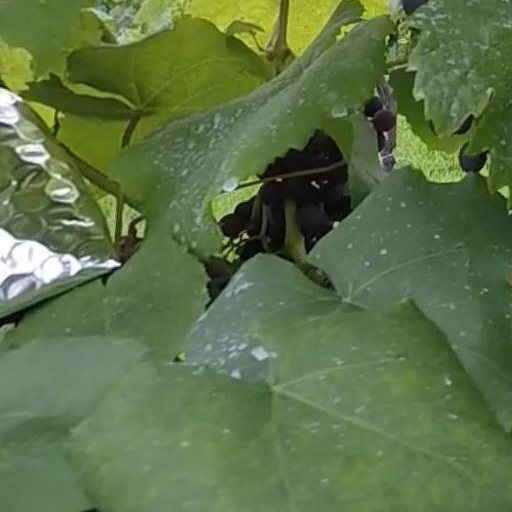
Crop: grape